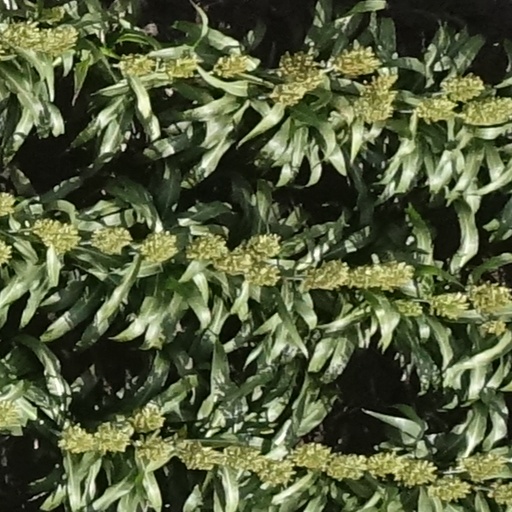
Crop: sorghum